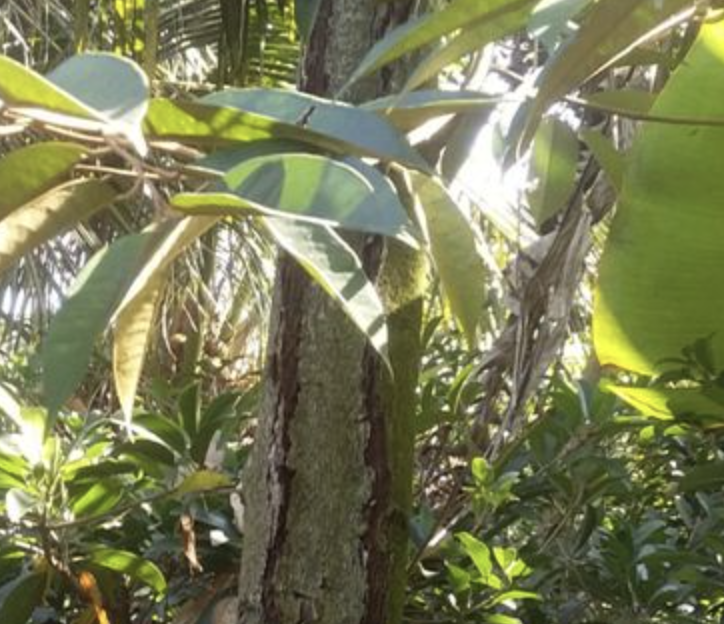
Label: sooty_mold